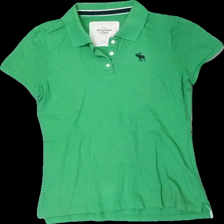
View: front
Type: Top
Category: Men
Brand: Abercomb & Fitch
Colors: Green
Material: 100% cotton
Pattern: Embroidered
Cut: Regular
Size: L
Season: All
Damage location: bottom center
Damage 2 location: middle center
Price range: 50-100
Recommended usage: Reuse
Description: grön pike med broderad logga fram